Lucius Arruntius (consul 6)

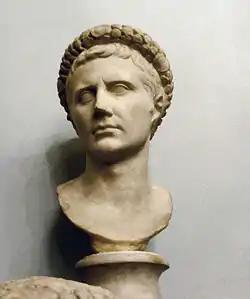
Augustus Caesar

On the first day the senate was convened after the death of Augustus (19 August, 14 AD) the details of his funeral were discussed. On the motion of Arruntius it was decreed that the titles of the laws passed and the names of the nations conquered by Augustus were to be borne in the front of the funeral procession.